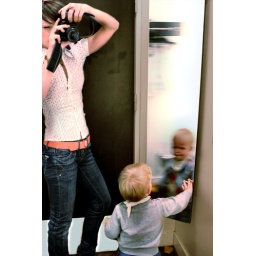
the person in the mirror (5/52)